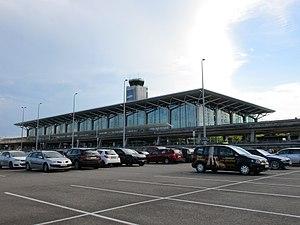
Euroairport Terminal
L'aéroport international de Bâle-Mulhouse-Fribourg ou EuroAirport est un aéroport international franco-suisse situé sur le territoire français entre Bâle, Mulhouse et Fribourg-en-Brisgau, à la frontière tripoint entre la France, la Suisse, et l'Allemagne. Son statut d'aéroport « binational » implique la présence d'une partie suisse et d'une partie française. Il s'agit du seul aéroport au monde à posséder ce statut. L'aéroport, son aérogare et ses pistes sont réparties entre les communes alsaciennes de Saint-Louis, Hésingue et Blotzheim.